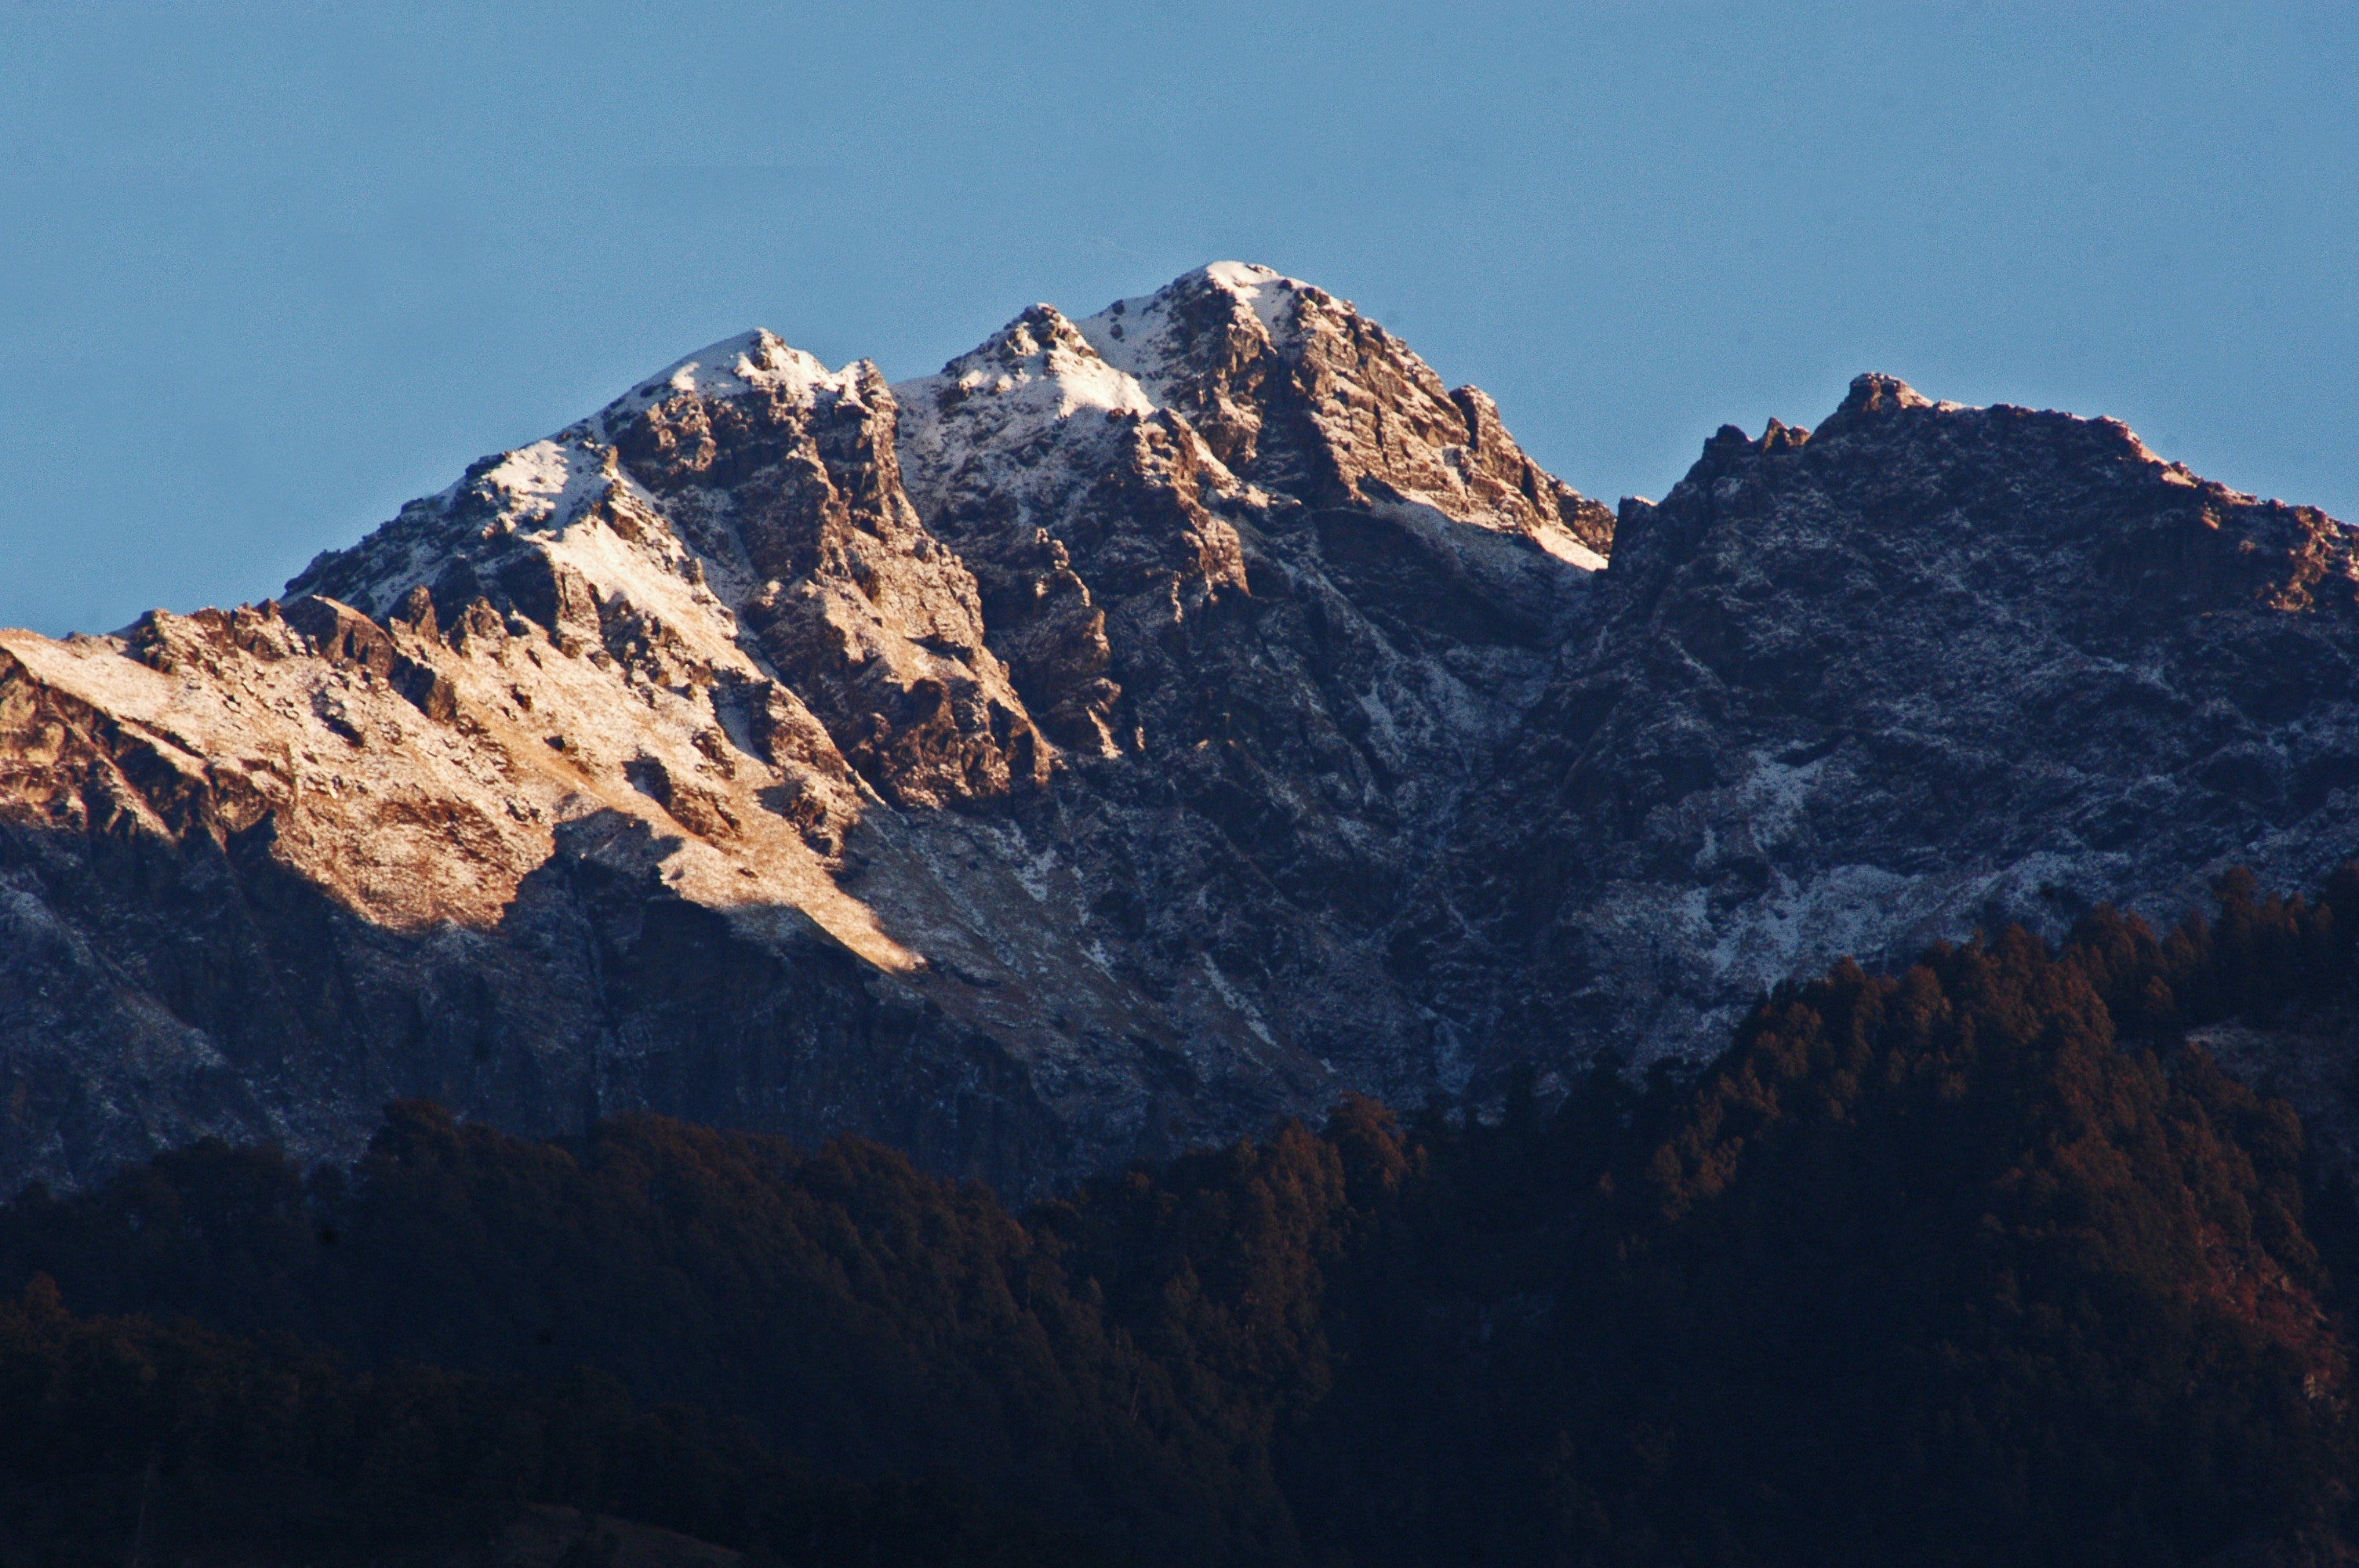
mountainous landforms, mountain, mountain range, sky, ridge, alps, massif, wilderness, natural landscape, summit, hill, rock, cloud, highland, geology, fell, ar te, national park, mount scenery, tree, terrain, sunlight, formation, glacial landform, landscape, badlands, winter, batholith, snow